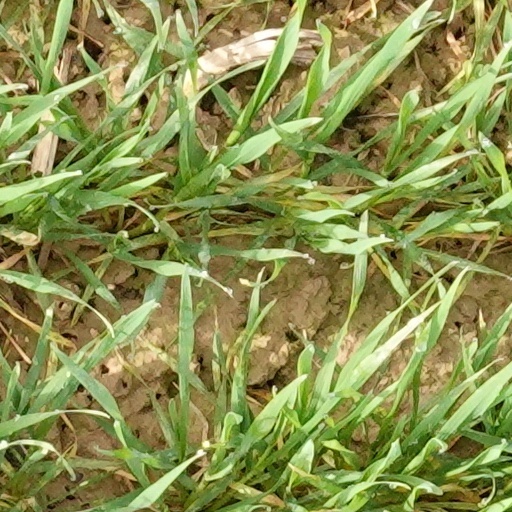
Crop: wheat